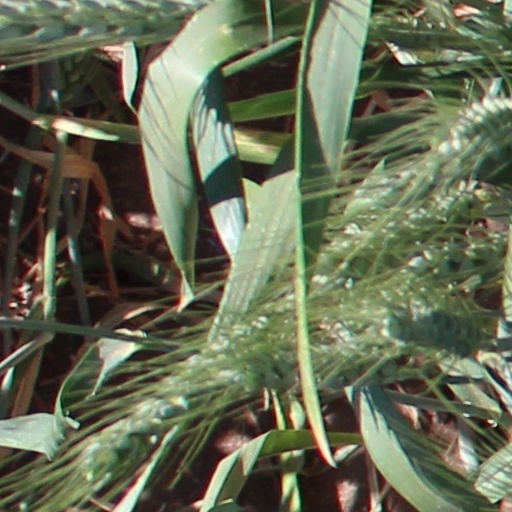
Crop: wheat